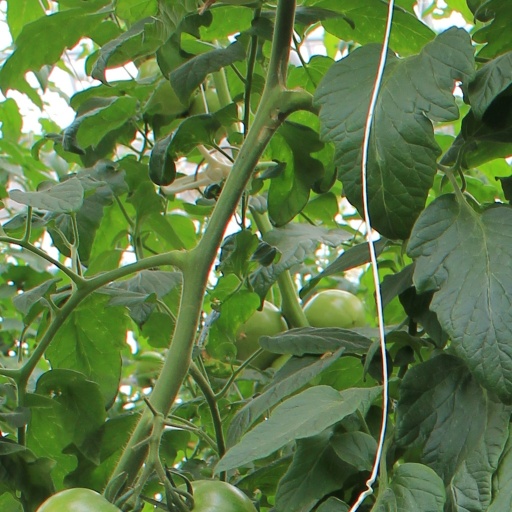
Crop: tomato